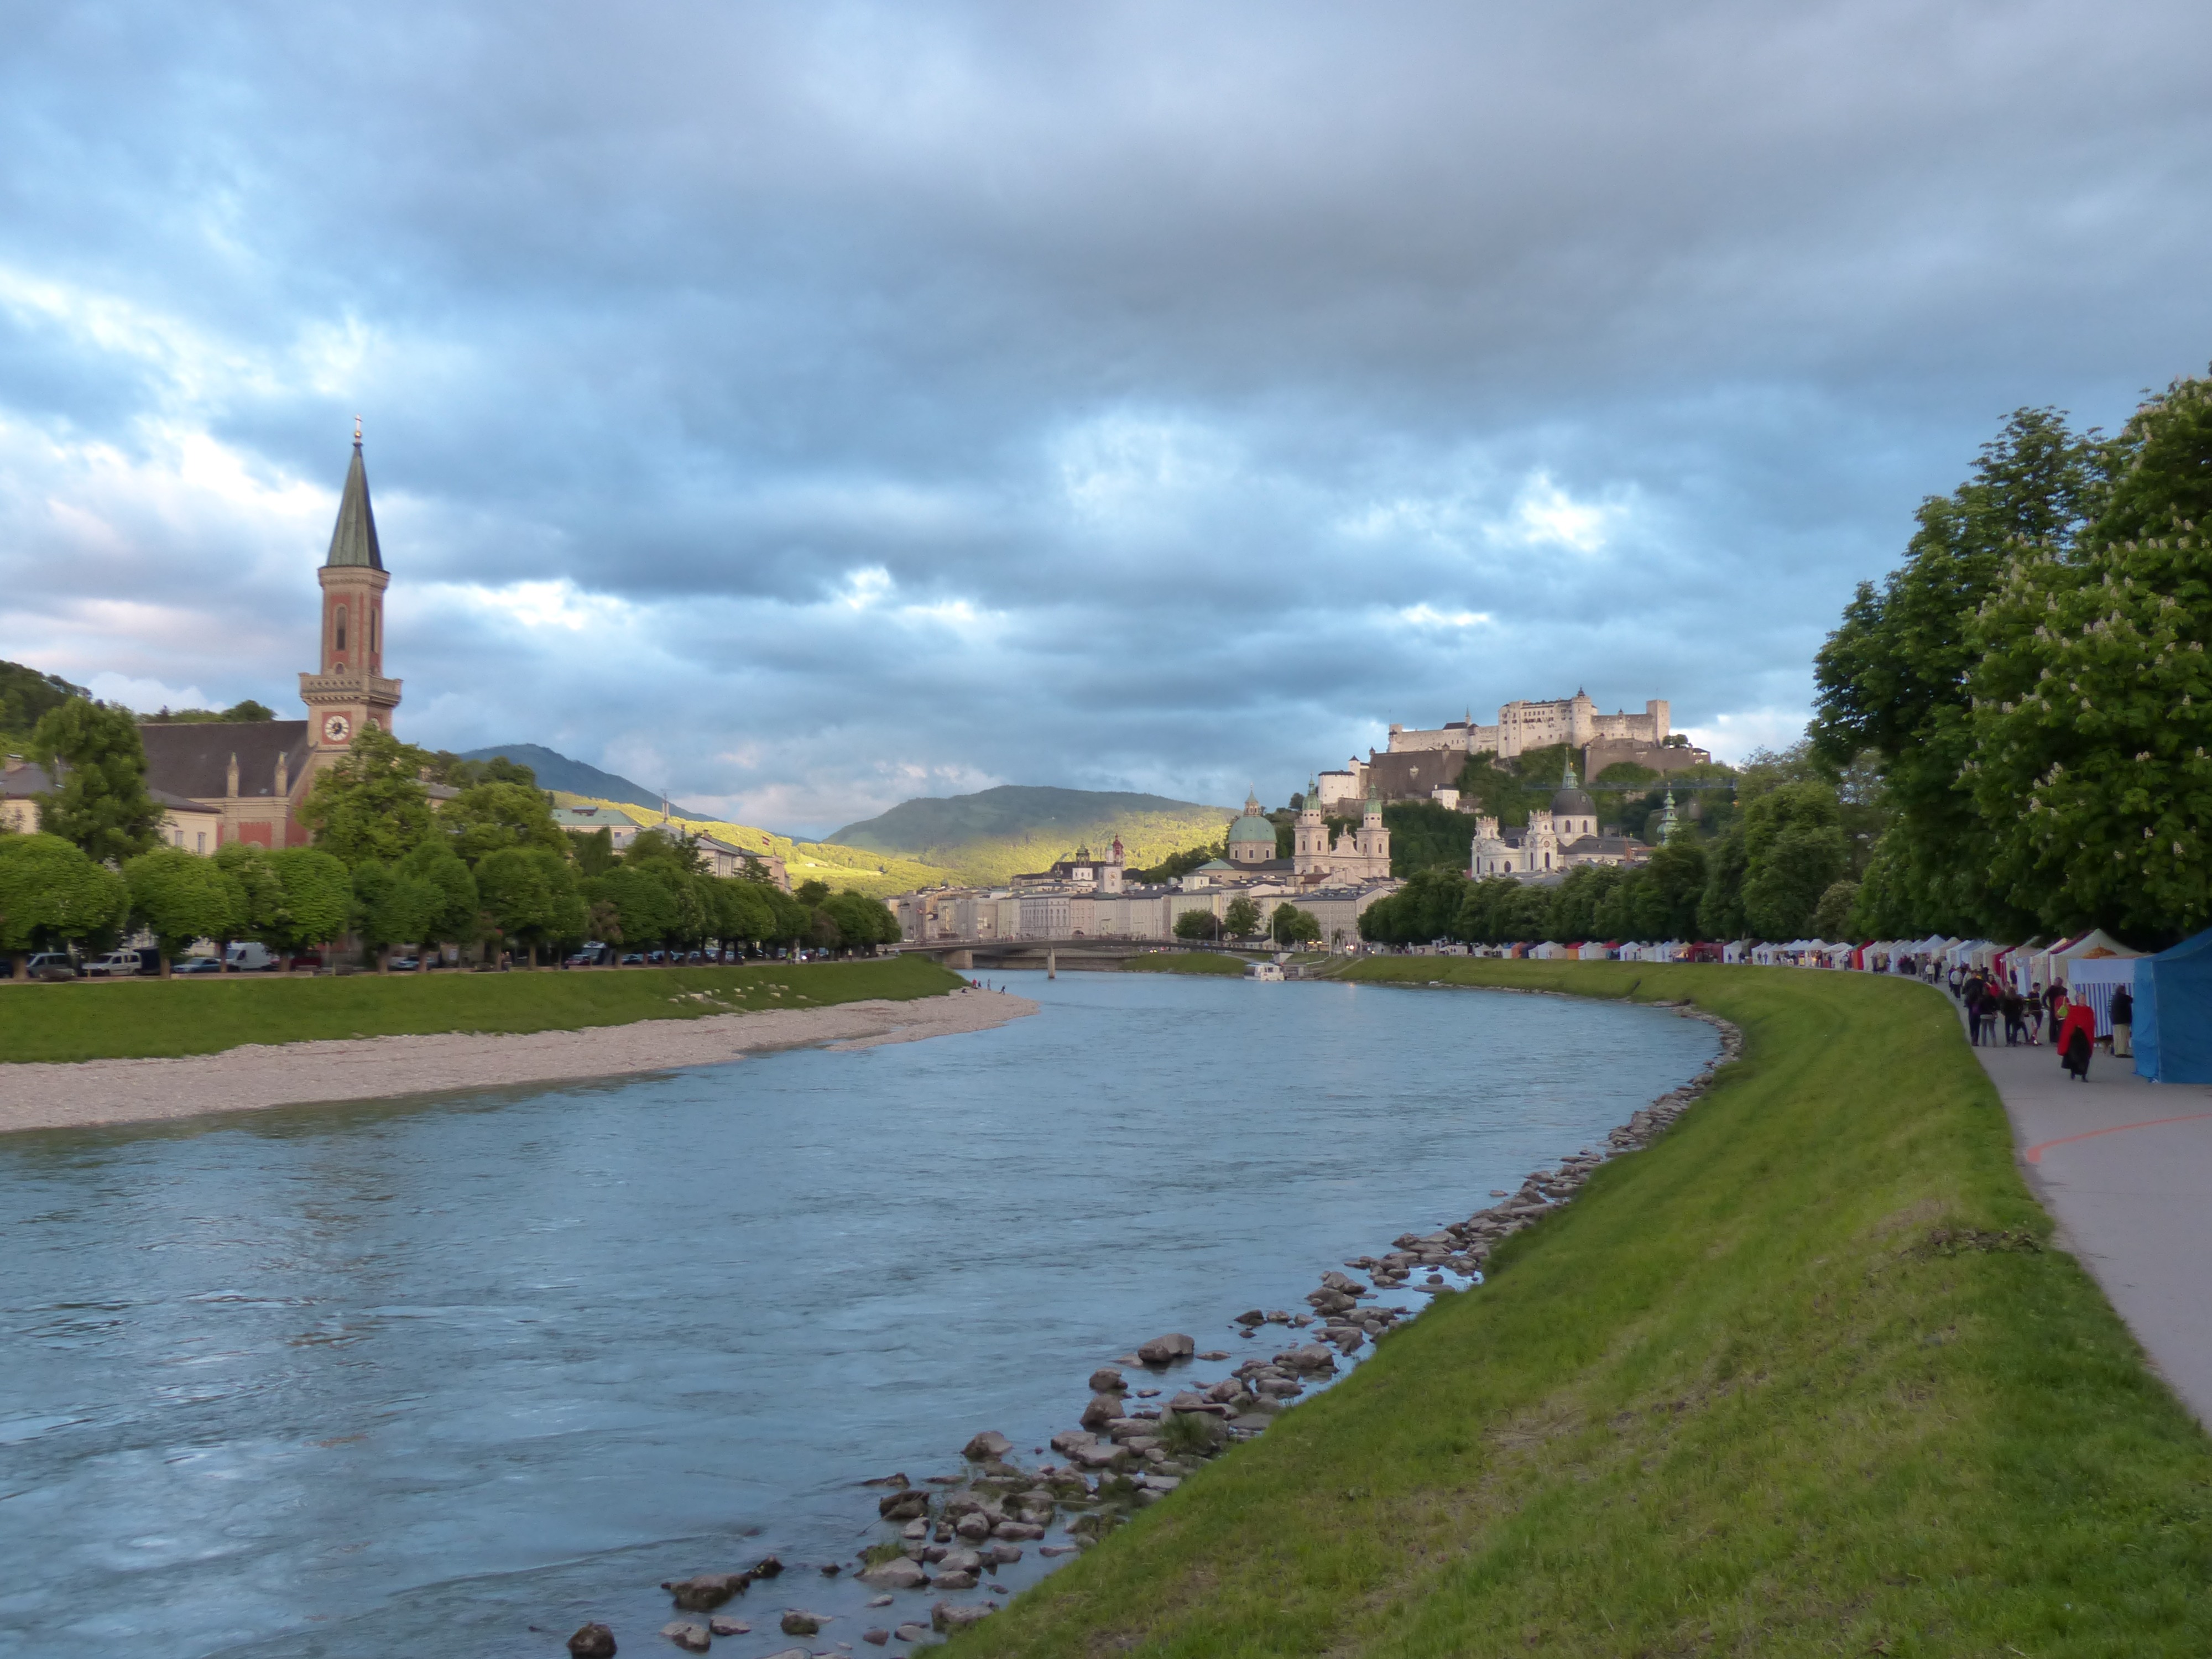
landscape, sea, coast, water, shore, city, river, canal, vacation, balcony, reflection, tower, bay, castle, church, reservoir, waterway, body of water, austria, loch, historically, salzburg, riverside, abendstimmung, rural area, landform, church of christ, protestant, historic preservation, unesco world heritage, historic centre, hohensalzburg fortress, salzach, tent roof, neustadt, geographical feature, brick building, evangelische christuskirche, jacob g tz, main portal page, facade tower, clock tower floor, bell floor